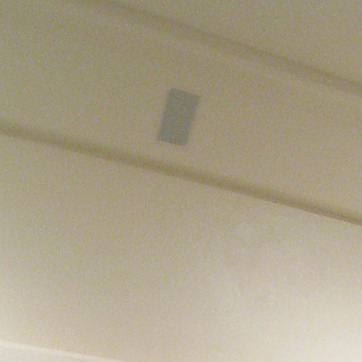
Material: painted